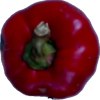
Label: red_pepper